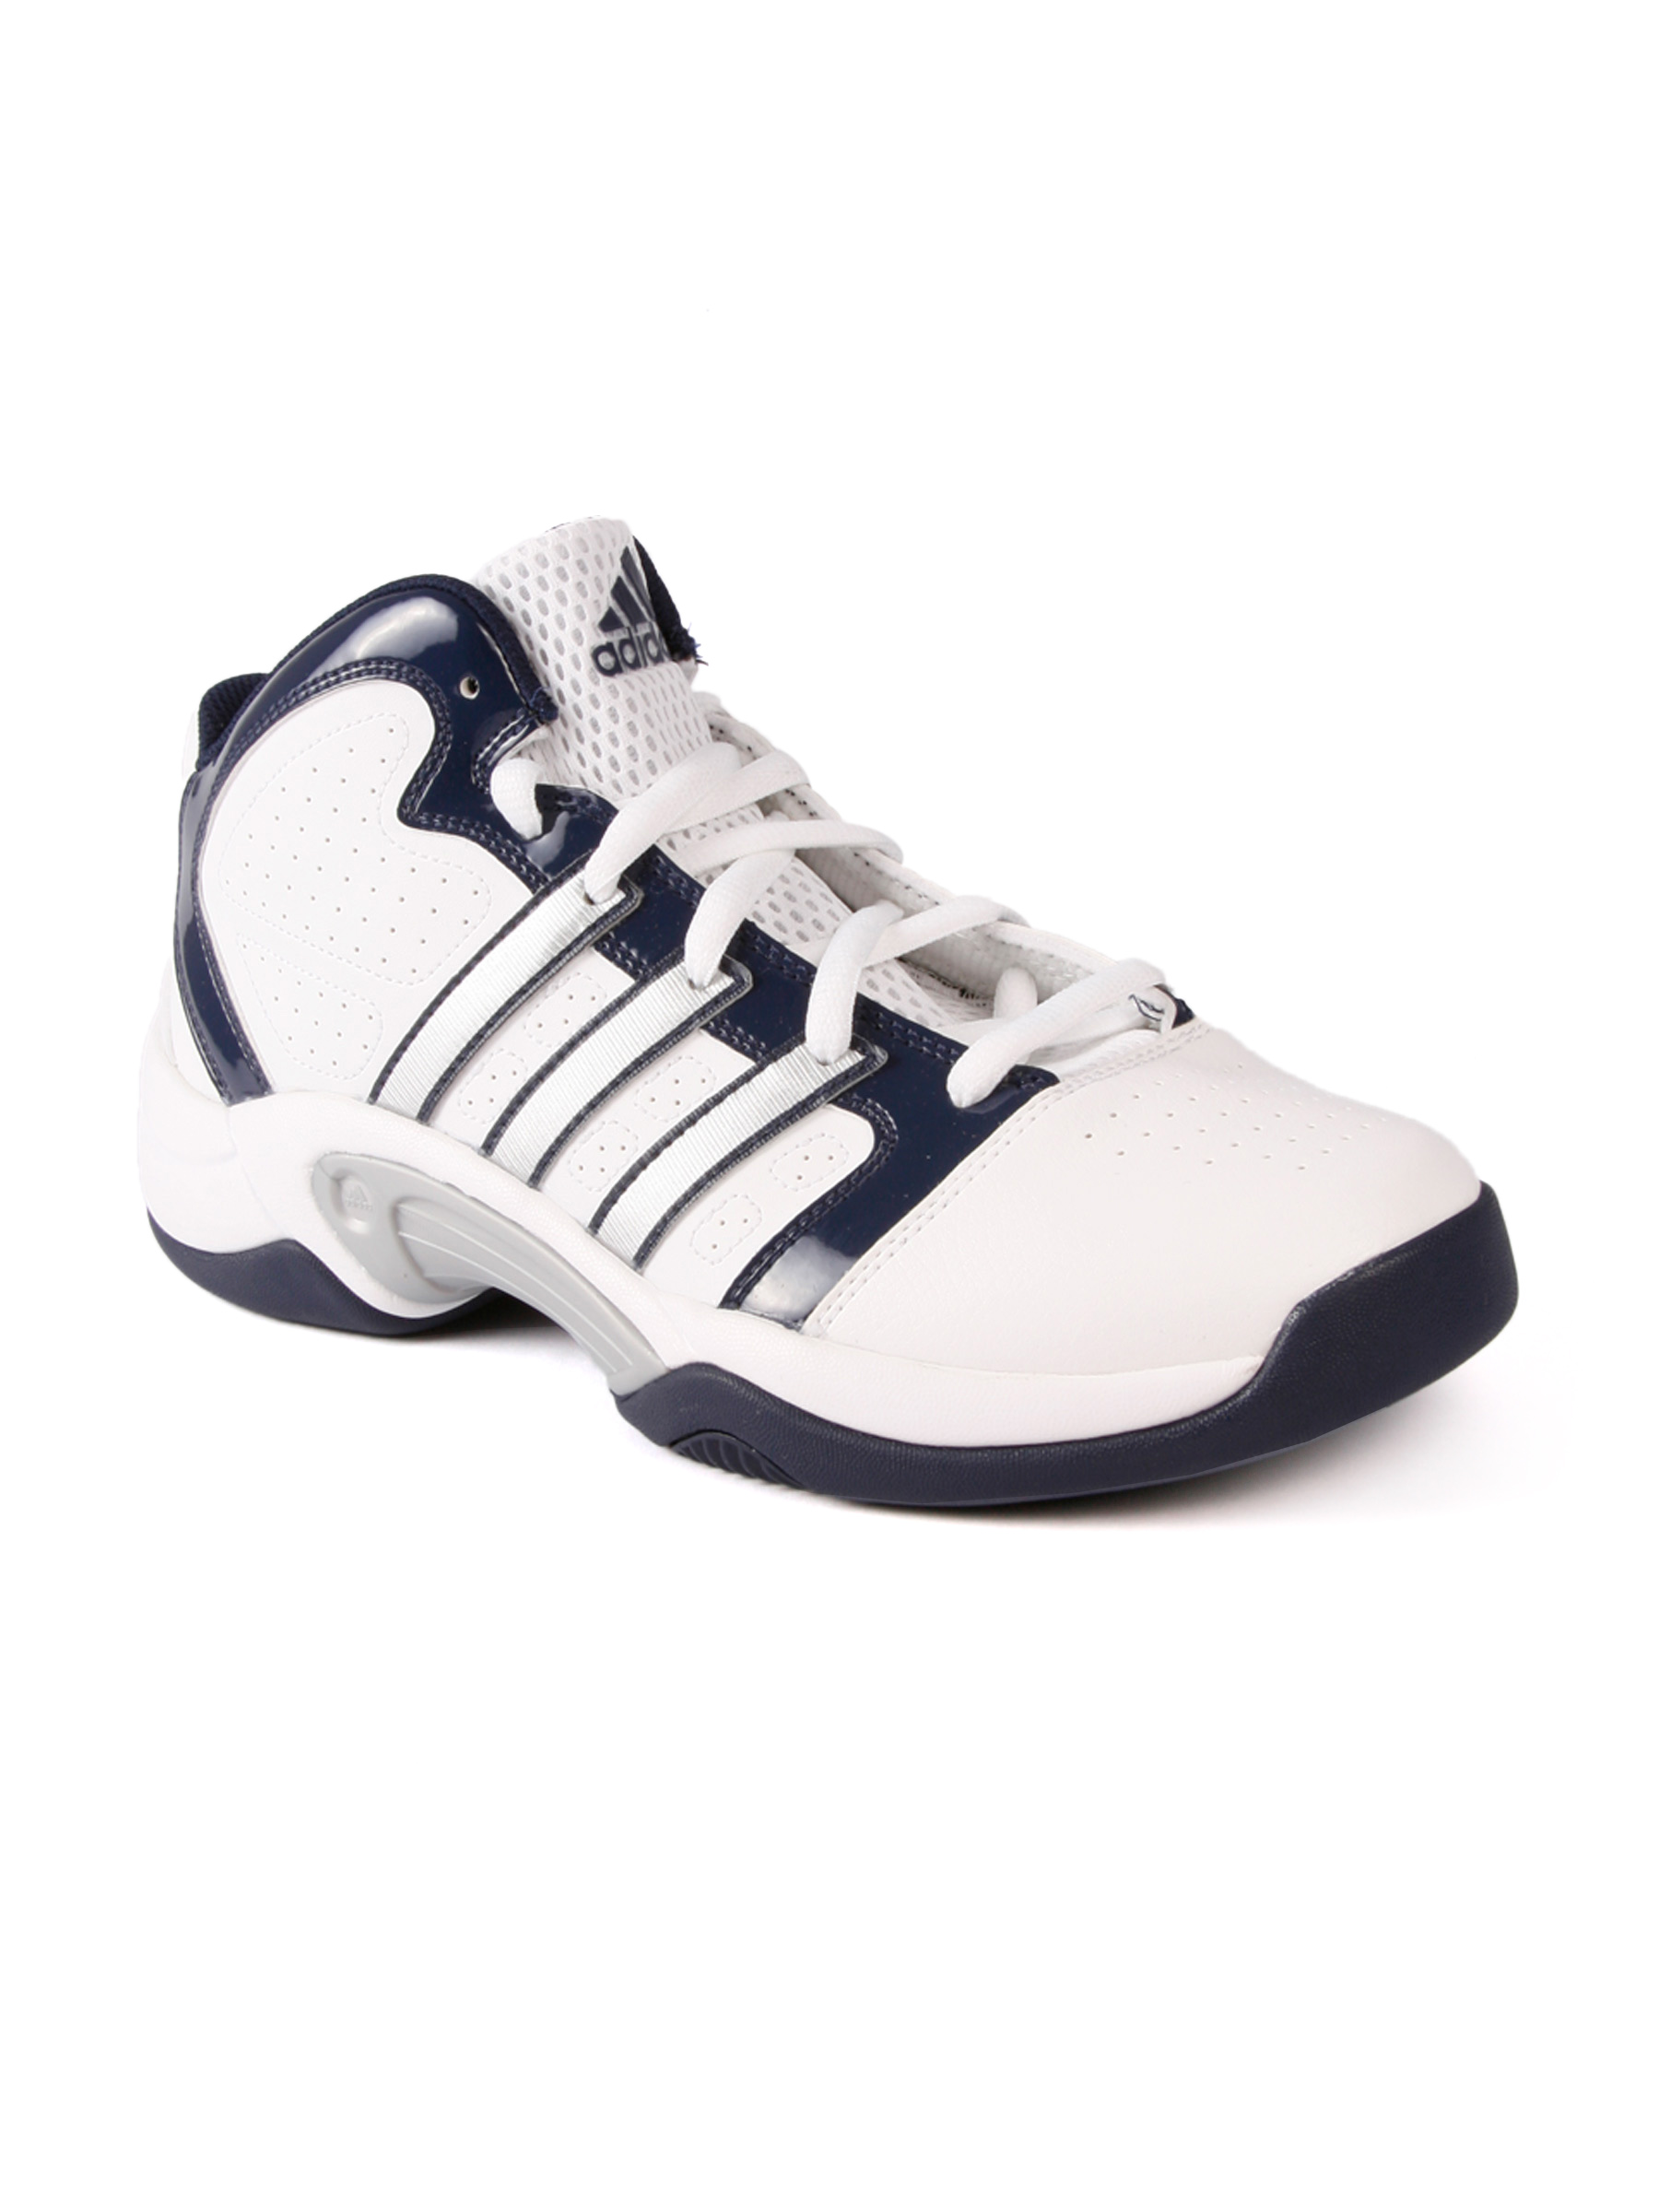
ADIDAS Men Tip Off 2 White Sports Shoes
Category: Footwear / Shoes / Sports Shoes
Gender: Men
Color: White
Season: Fall 2011
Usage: Sports